Folk costume

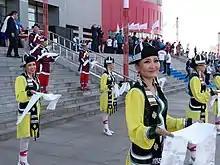
Mongolian

In Japan, traditional attire is referred to as "wafuku", which includes garments like the kimono, jūnihitoe, and sokutai.